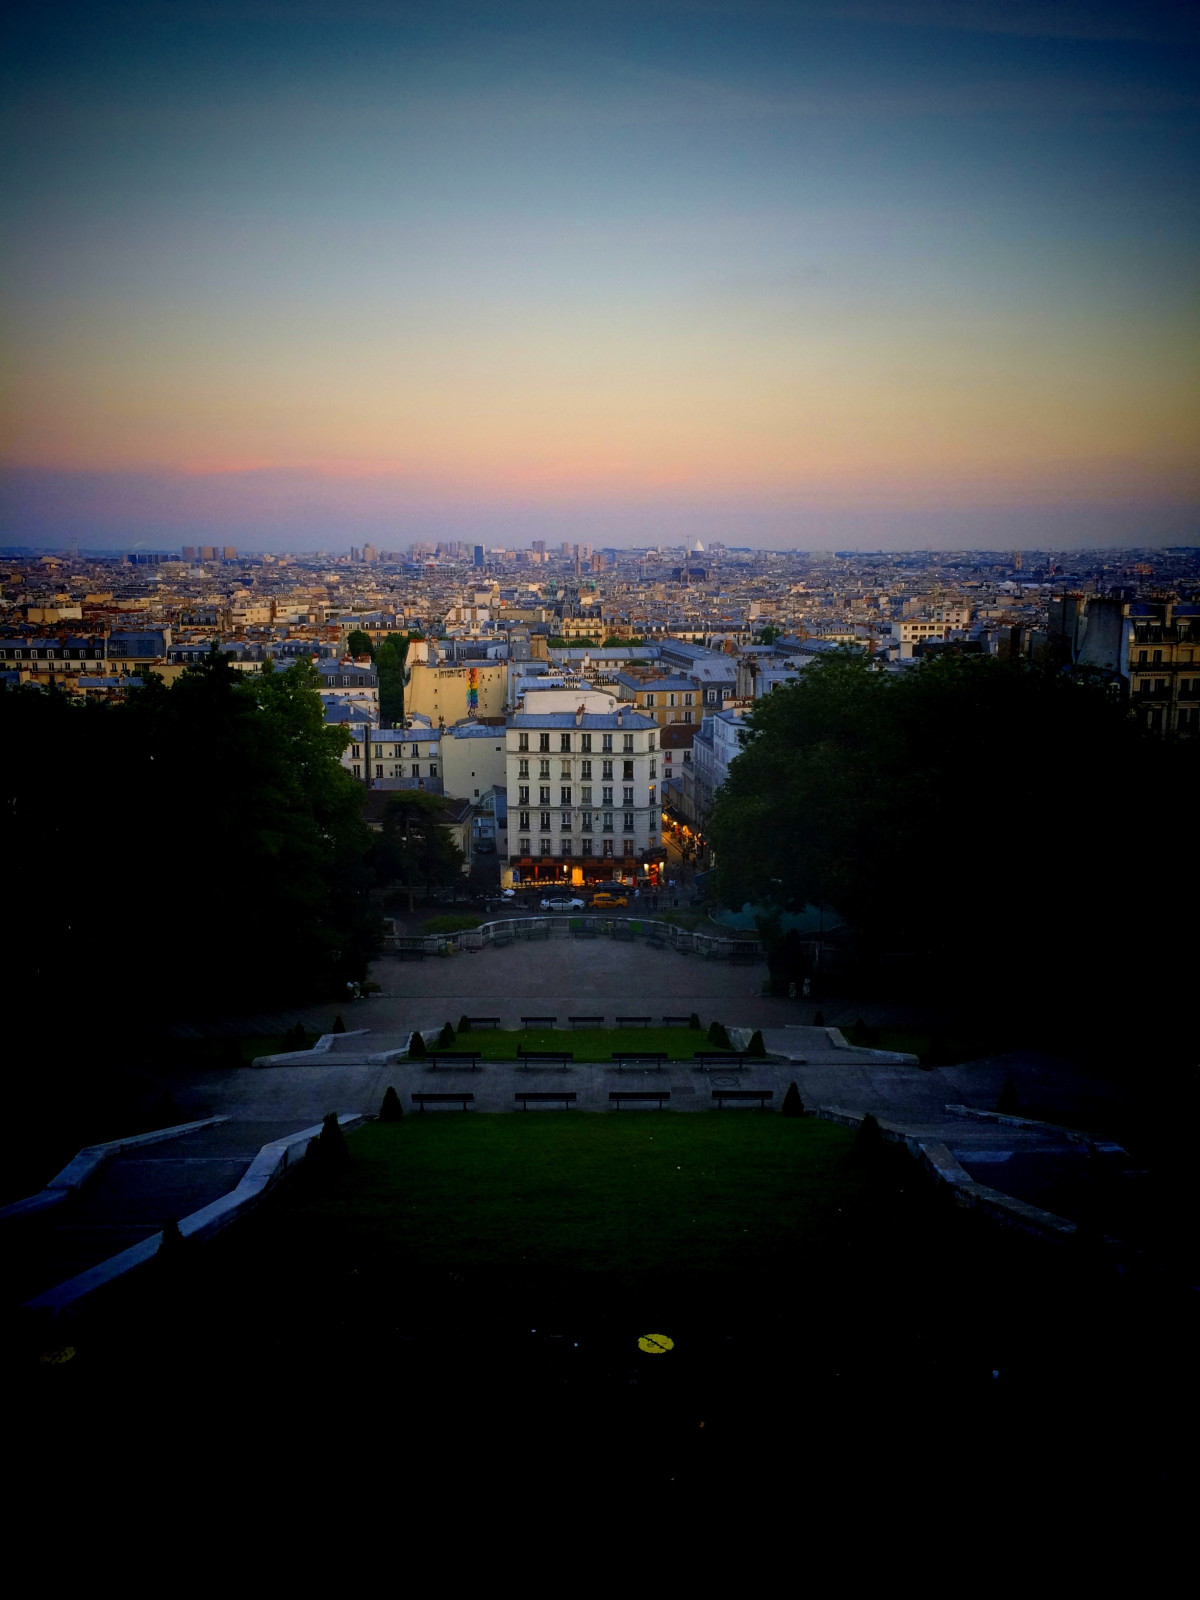
Tags: light, sky, sunrise, sunset, skyline, night, sunlight, morning, dawn, city, skyscraper, cityscape, dusk, evening, reflection, darkness, human settlement